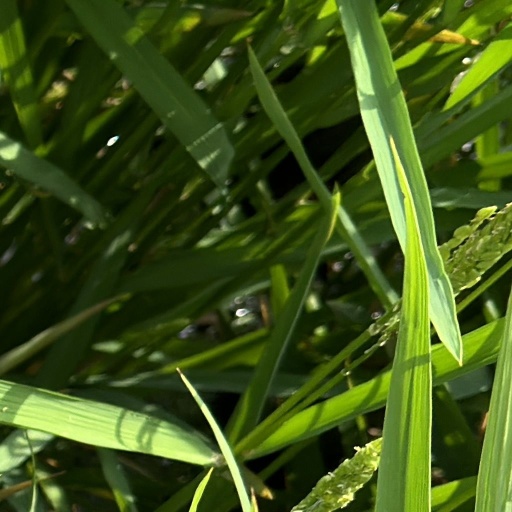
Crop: rice